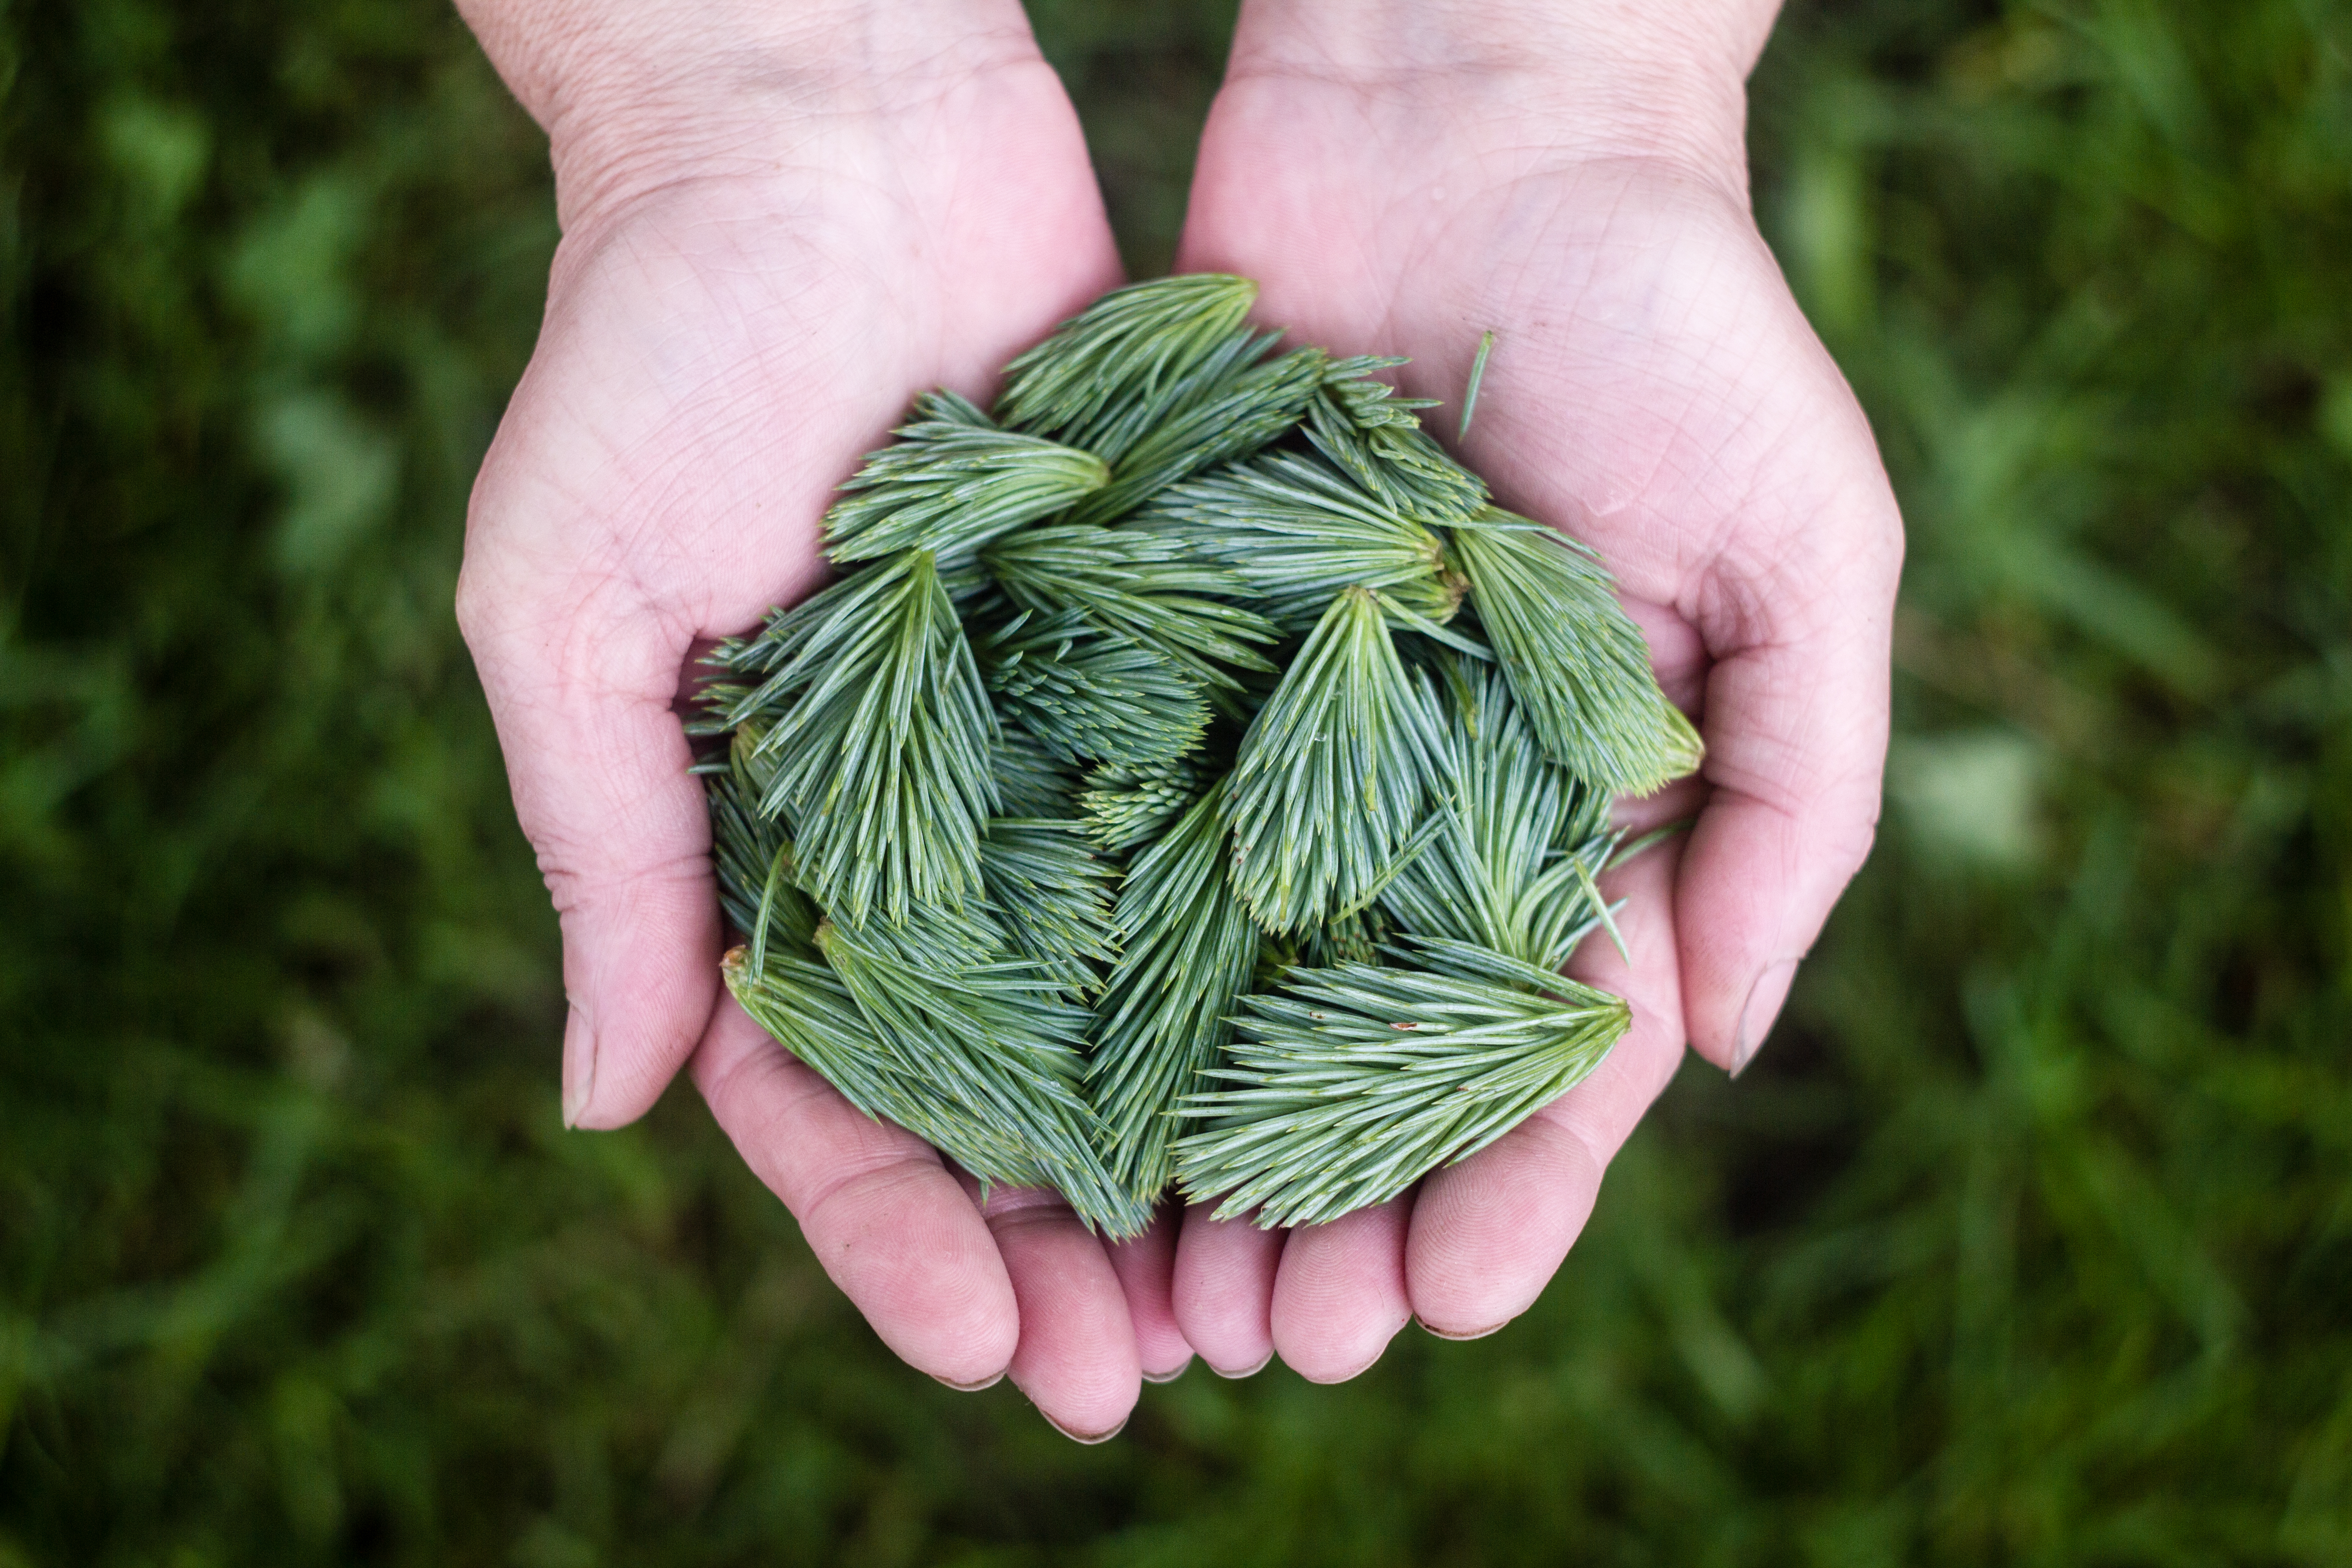
hand, tree, grass, plant, lawn, leaf, flower, pine, green, botany, agriculture, holding, flora, hands, sprouts, grass family